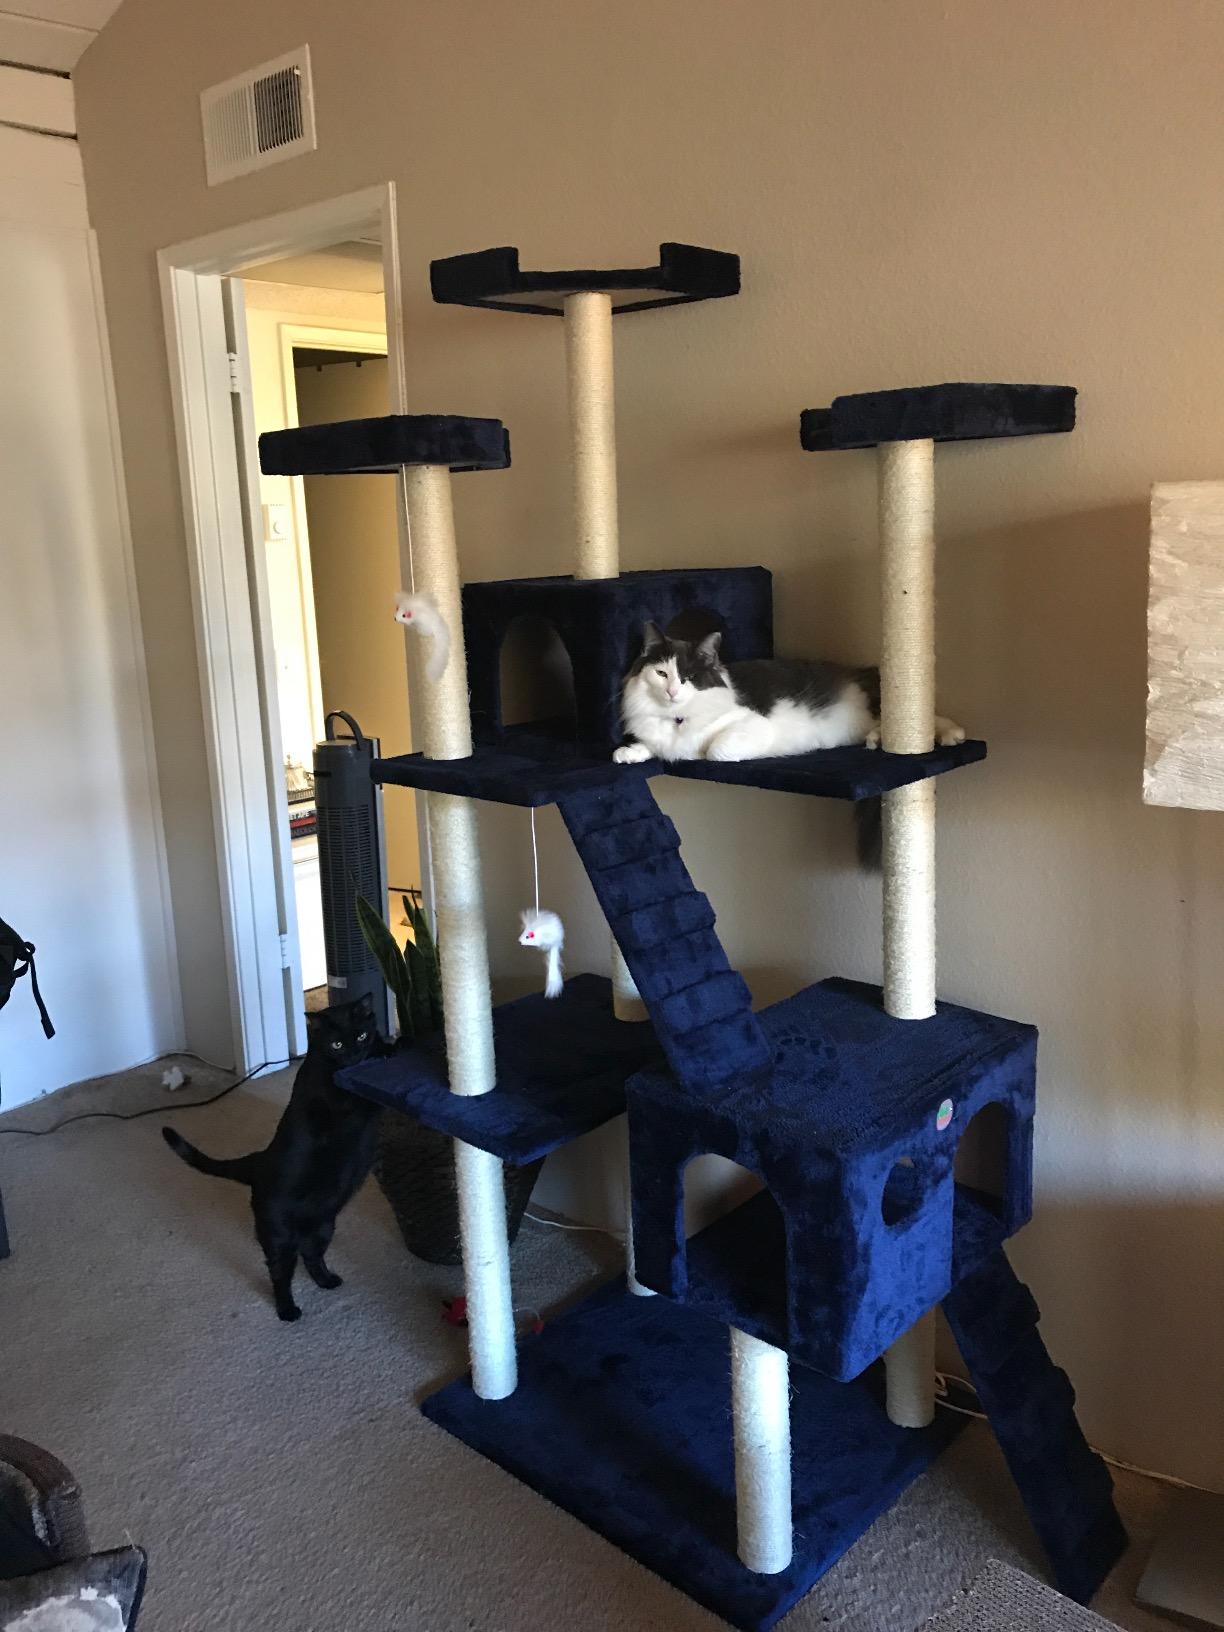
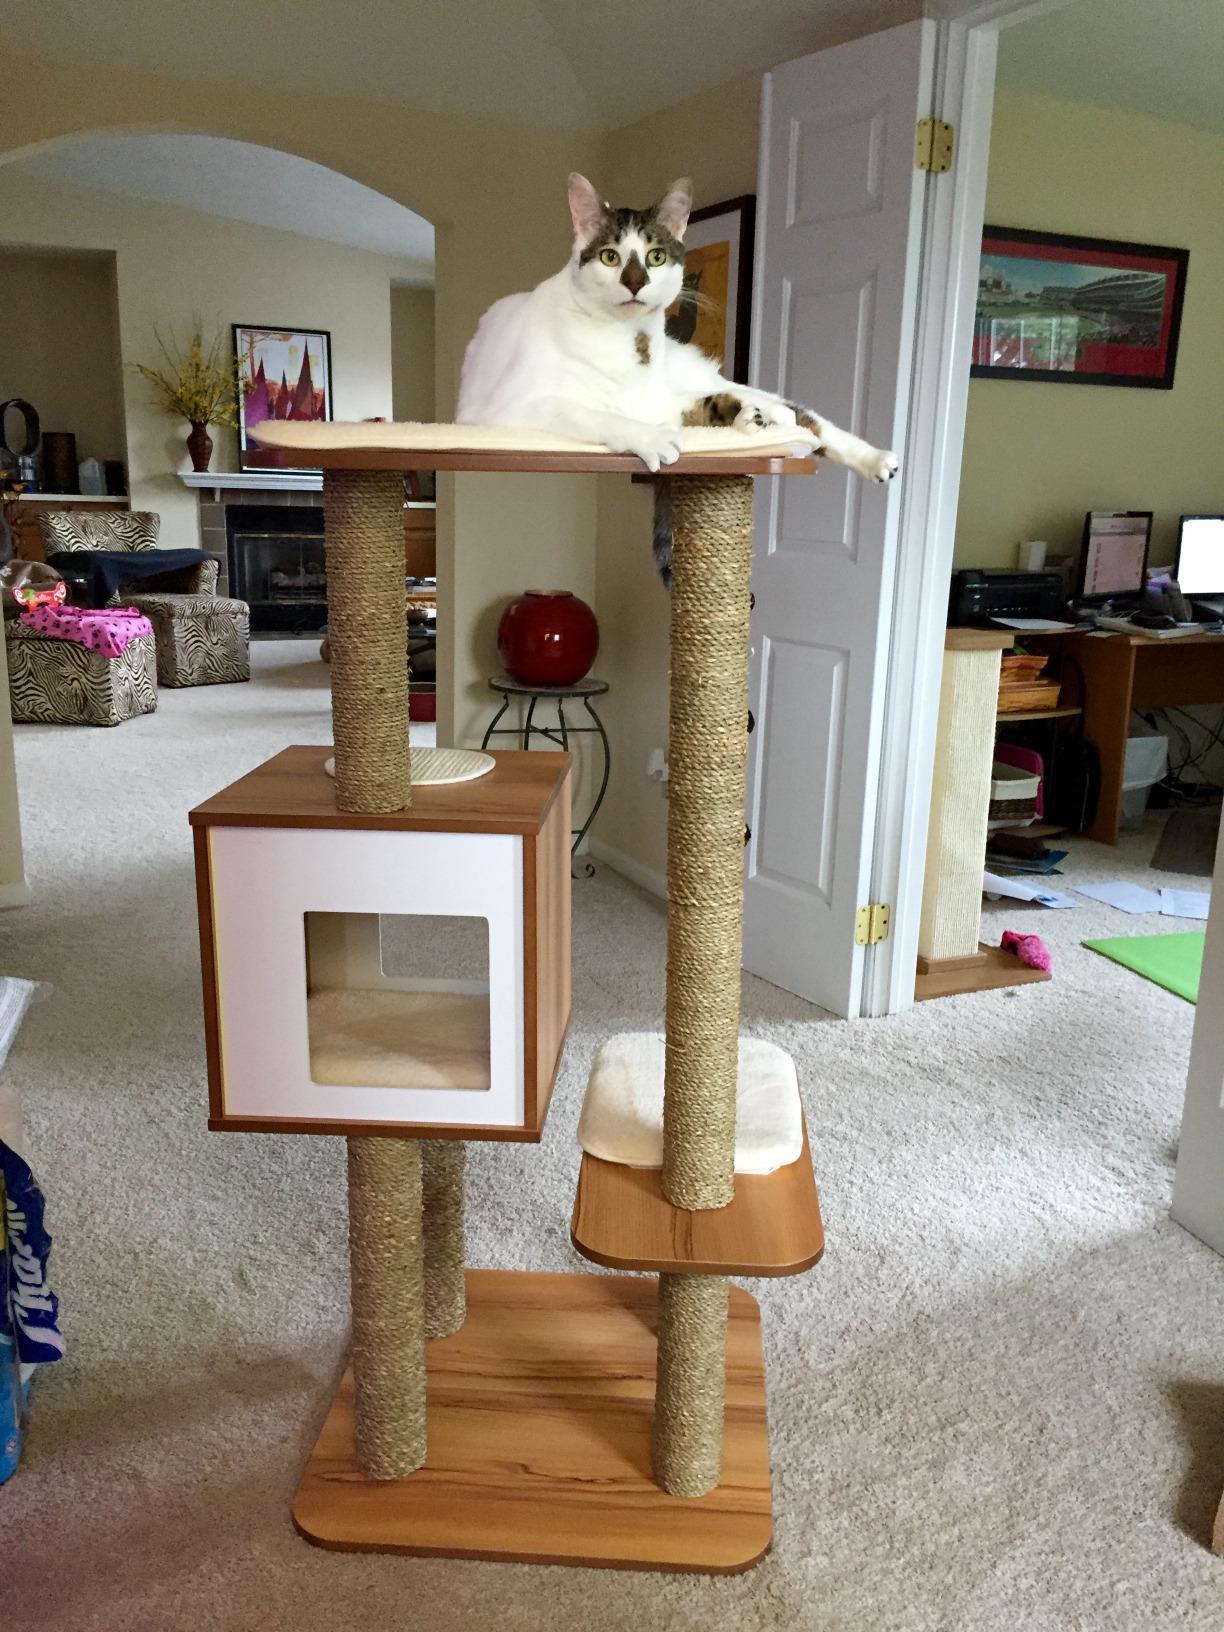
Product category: items_cat tree
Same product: no